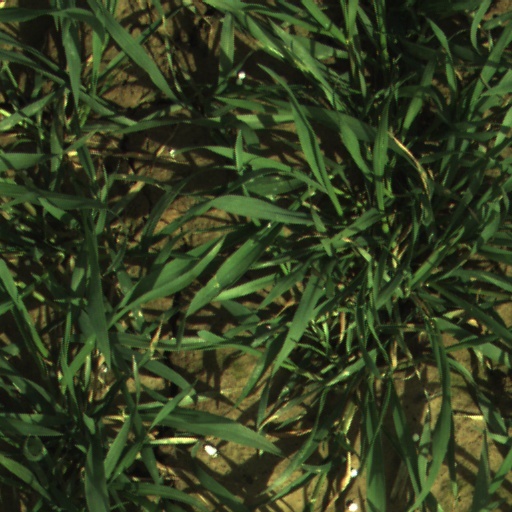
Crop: wheat